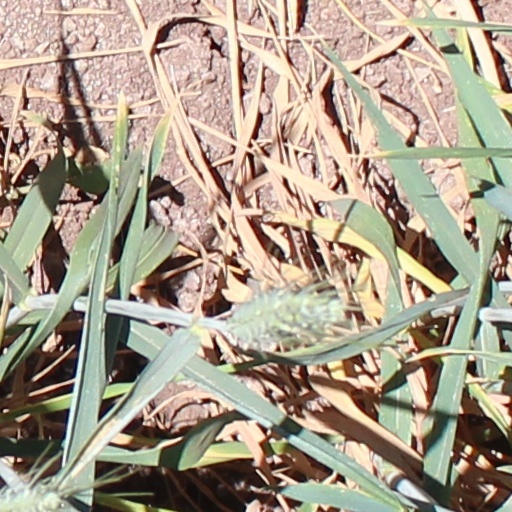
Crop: wheat